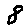
Label: 8